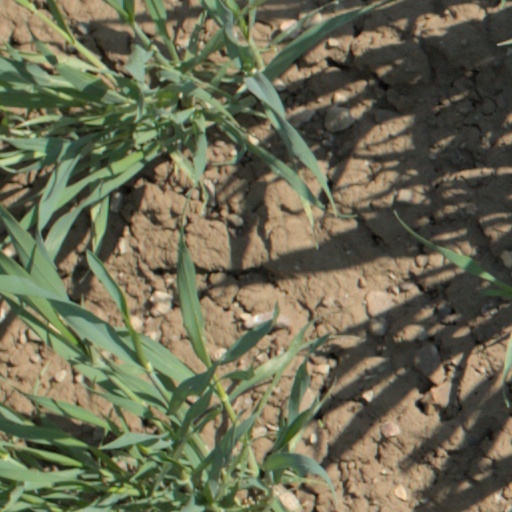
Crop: wheat